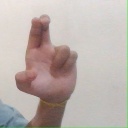
अक्षर: आ